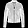
Label: Coat